2017 Bank of America 500

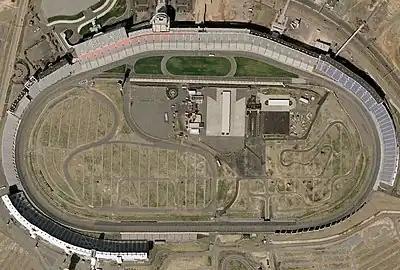
An aerial view of Charlotte Motor Speedway

The race was held at Charlotte Motor Speedway, a motorsports complex located in Concord, North Carolina, United States. The complex features a quad-oval track that hosts NASCAR racing including the prestigious Coca-Cola 600 on Memorial Day weekend, the Sprint All-Star Race, and the Bank of America 500. The speedway was built in 1959 by Bruton Smith and is considered the home track for NASCAR with many race teams located in the Charlotte area. The track is owned and operated by Speedway Motorsports, Inc. (SMI) with Marcus G. Smith (son of Bruton Smith) as track president.